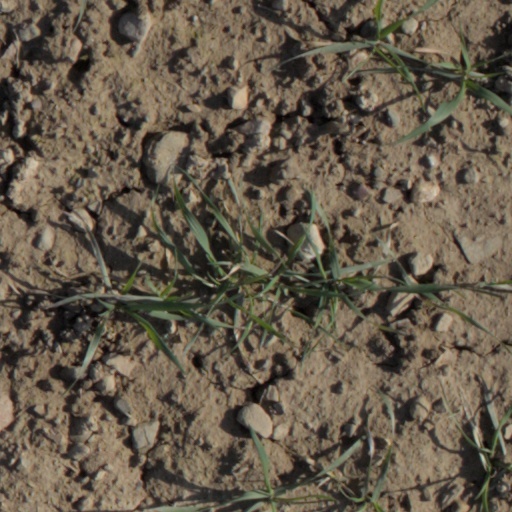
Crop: wheat